Carmel Fatima College, Kalmunai

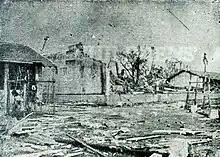
Glennie Hall damaged in cyclone

With 22 years of service, Rev.Bro.S.A.I.Mathew retired from his duty as the principal of Carmel Fatima College on 24 November 1999, his birthday. He bears the honor of upgrading the level of the school to a National School in 1993, and by the time he retired, almost 95 percent of the buildings remained in the school were either built or rebuilt by his effort.